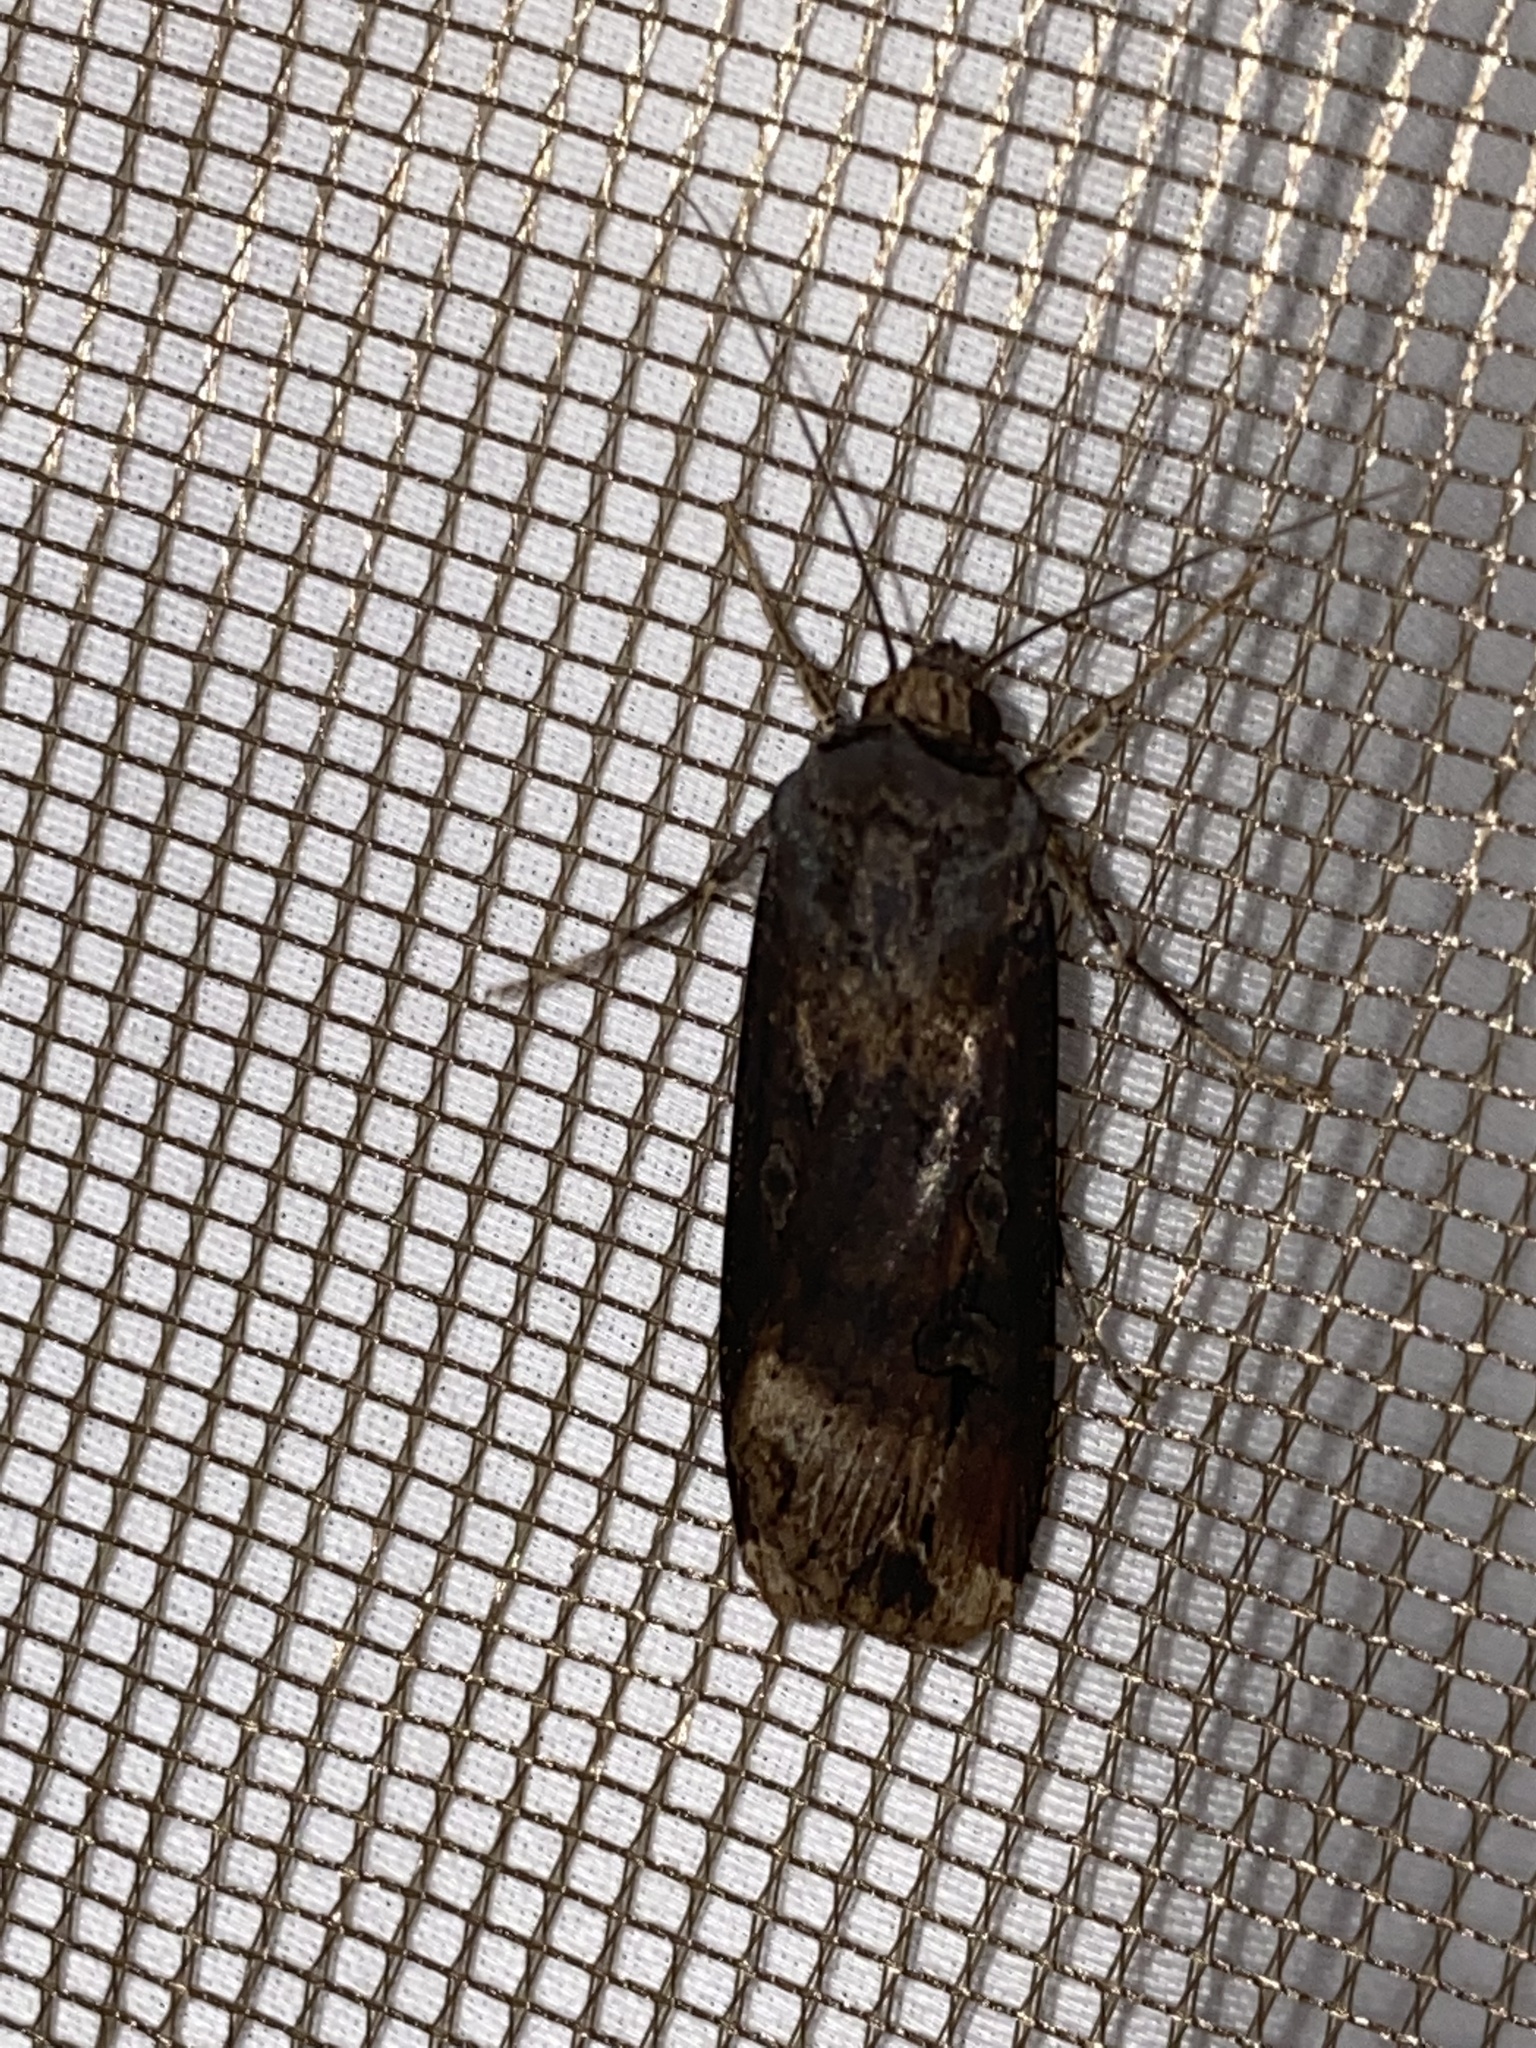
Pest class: cutworms